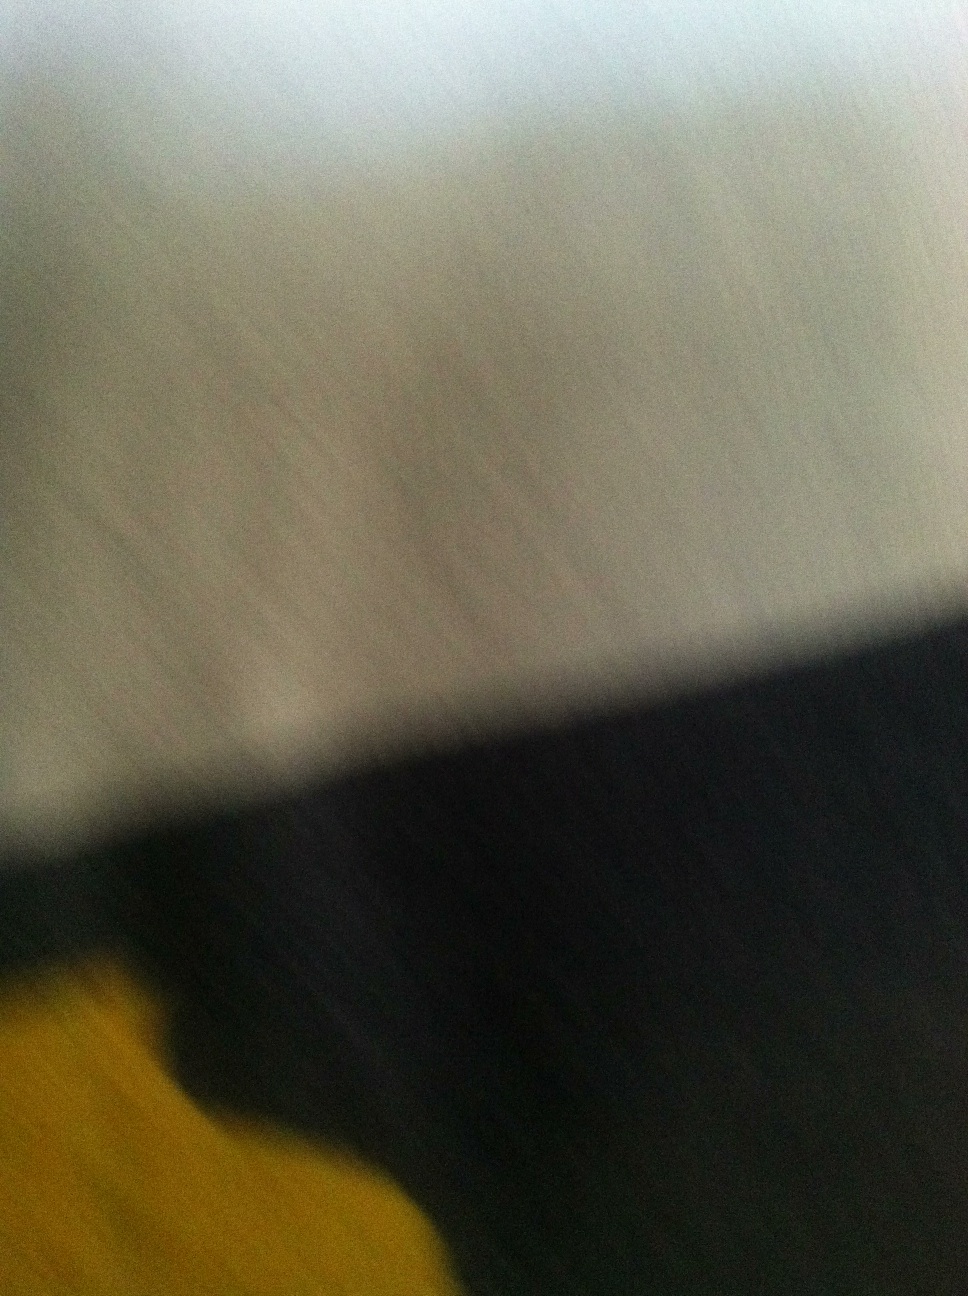Question: What color is the shirt and how many buttons does it have?
Answer: unanswerable